Josiah Vavasseur

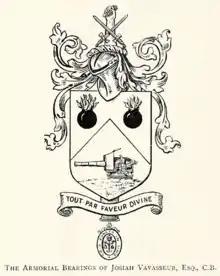
The Vavasseur gun mounting was so important to Josiah Vavasseur that he included it in his coat of arms.

The collapse of Blakely's enterprise made it possible for Vavasseur to buy back the iron works in Southwark, and in 1867 the firm Josiah Vavasseur and Company was back in business, commonly referred to as the London Ordnance Works. The company took over at least one of the orders in the books of the Blakely Company, for 11-inch steel guns, delivered to Chile in 1867. The continuation of Blakely's projects was made easier (and cheaper) by the fact that the strain on Blakely's personal finances had prevented the renewal of his gun patents. Vavasseur also made smaller guns, including 27 12-pounders for France during the Franco-Prussian War 1870–1871. The production at the Ordnance Works included towed torpedoes of the Harvey design and spar torpedoes and mines designed by Captain Charles Ambrose McEvoy, formerly of the Confederate Navy.